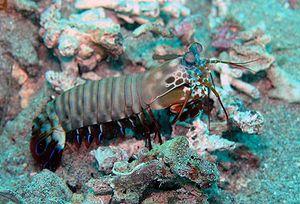
La Squille multicolore ou crevette-mante paon est un crustacé stomatopode de la famille des Odontodactylidae.